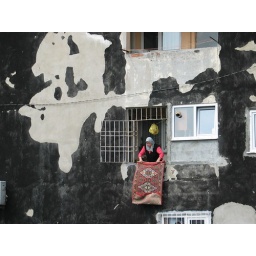
rug cleaning in cow building